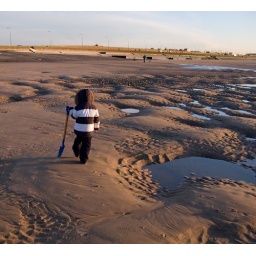
Took as we was walking to car to head back to home ...With daniel walking in front ( My Son)